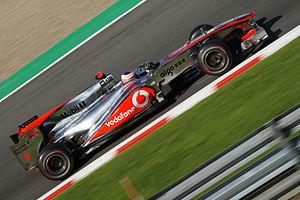
Le championnat du monde de Formule 1 2010, la 61ᵉ édition du championnat du monde des pilotes, est remporté par Sebastian Vettel chez les pilotes et par Red Bull Racing chez les constructeurs. Deux modifications importantes sont introduites : d'une part, les ravitaillements en carburant étant interdits, les pilotes doivent embarquer suffisamment d'essence pour la durée d'une course ; d'autre part, le barème de points est modifié : les dix premiers marquent désormais et le vainqueur se voit accorder 25 points contre 10 de 2003 à 2009.
Le Grand Prix automobile de Belgique 2010, disputé sur le circuit de Spa-Francorchamps le 29 août 2010, est la cinquante-cinquième édition du Grand Prix, la 833ᵉ course du championnat du monde de Formule 1 courue depuis 1950 et la treizième manche du championnat 2010.